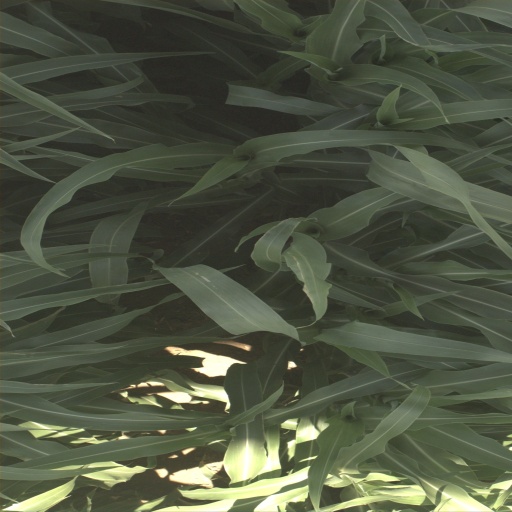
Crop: sorghum